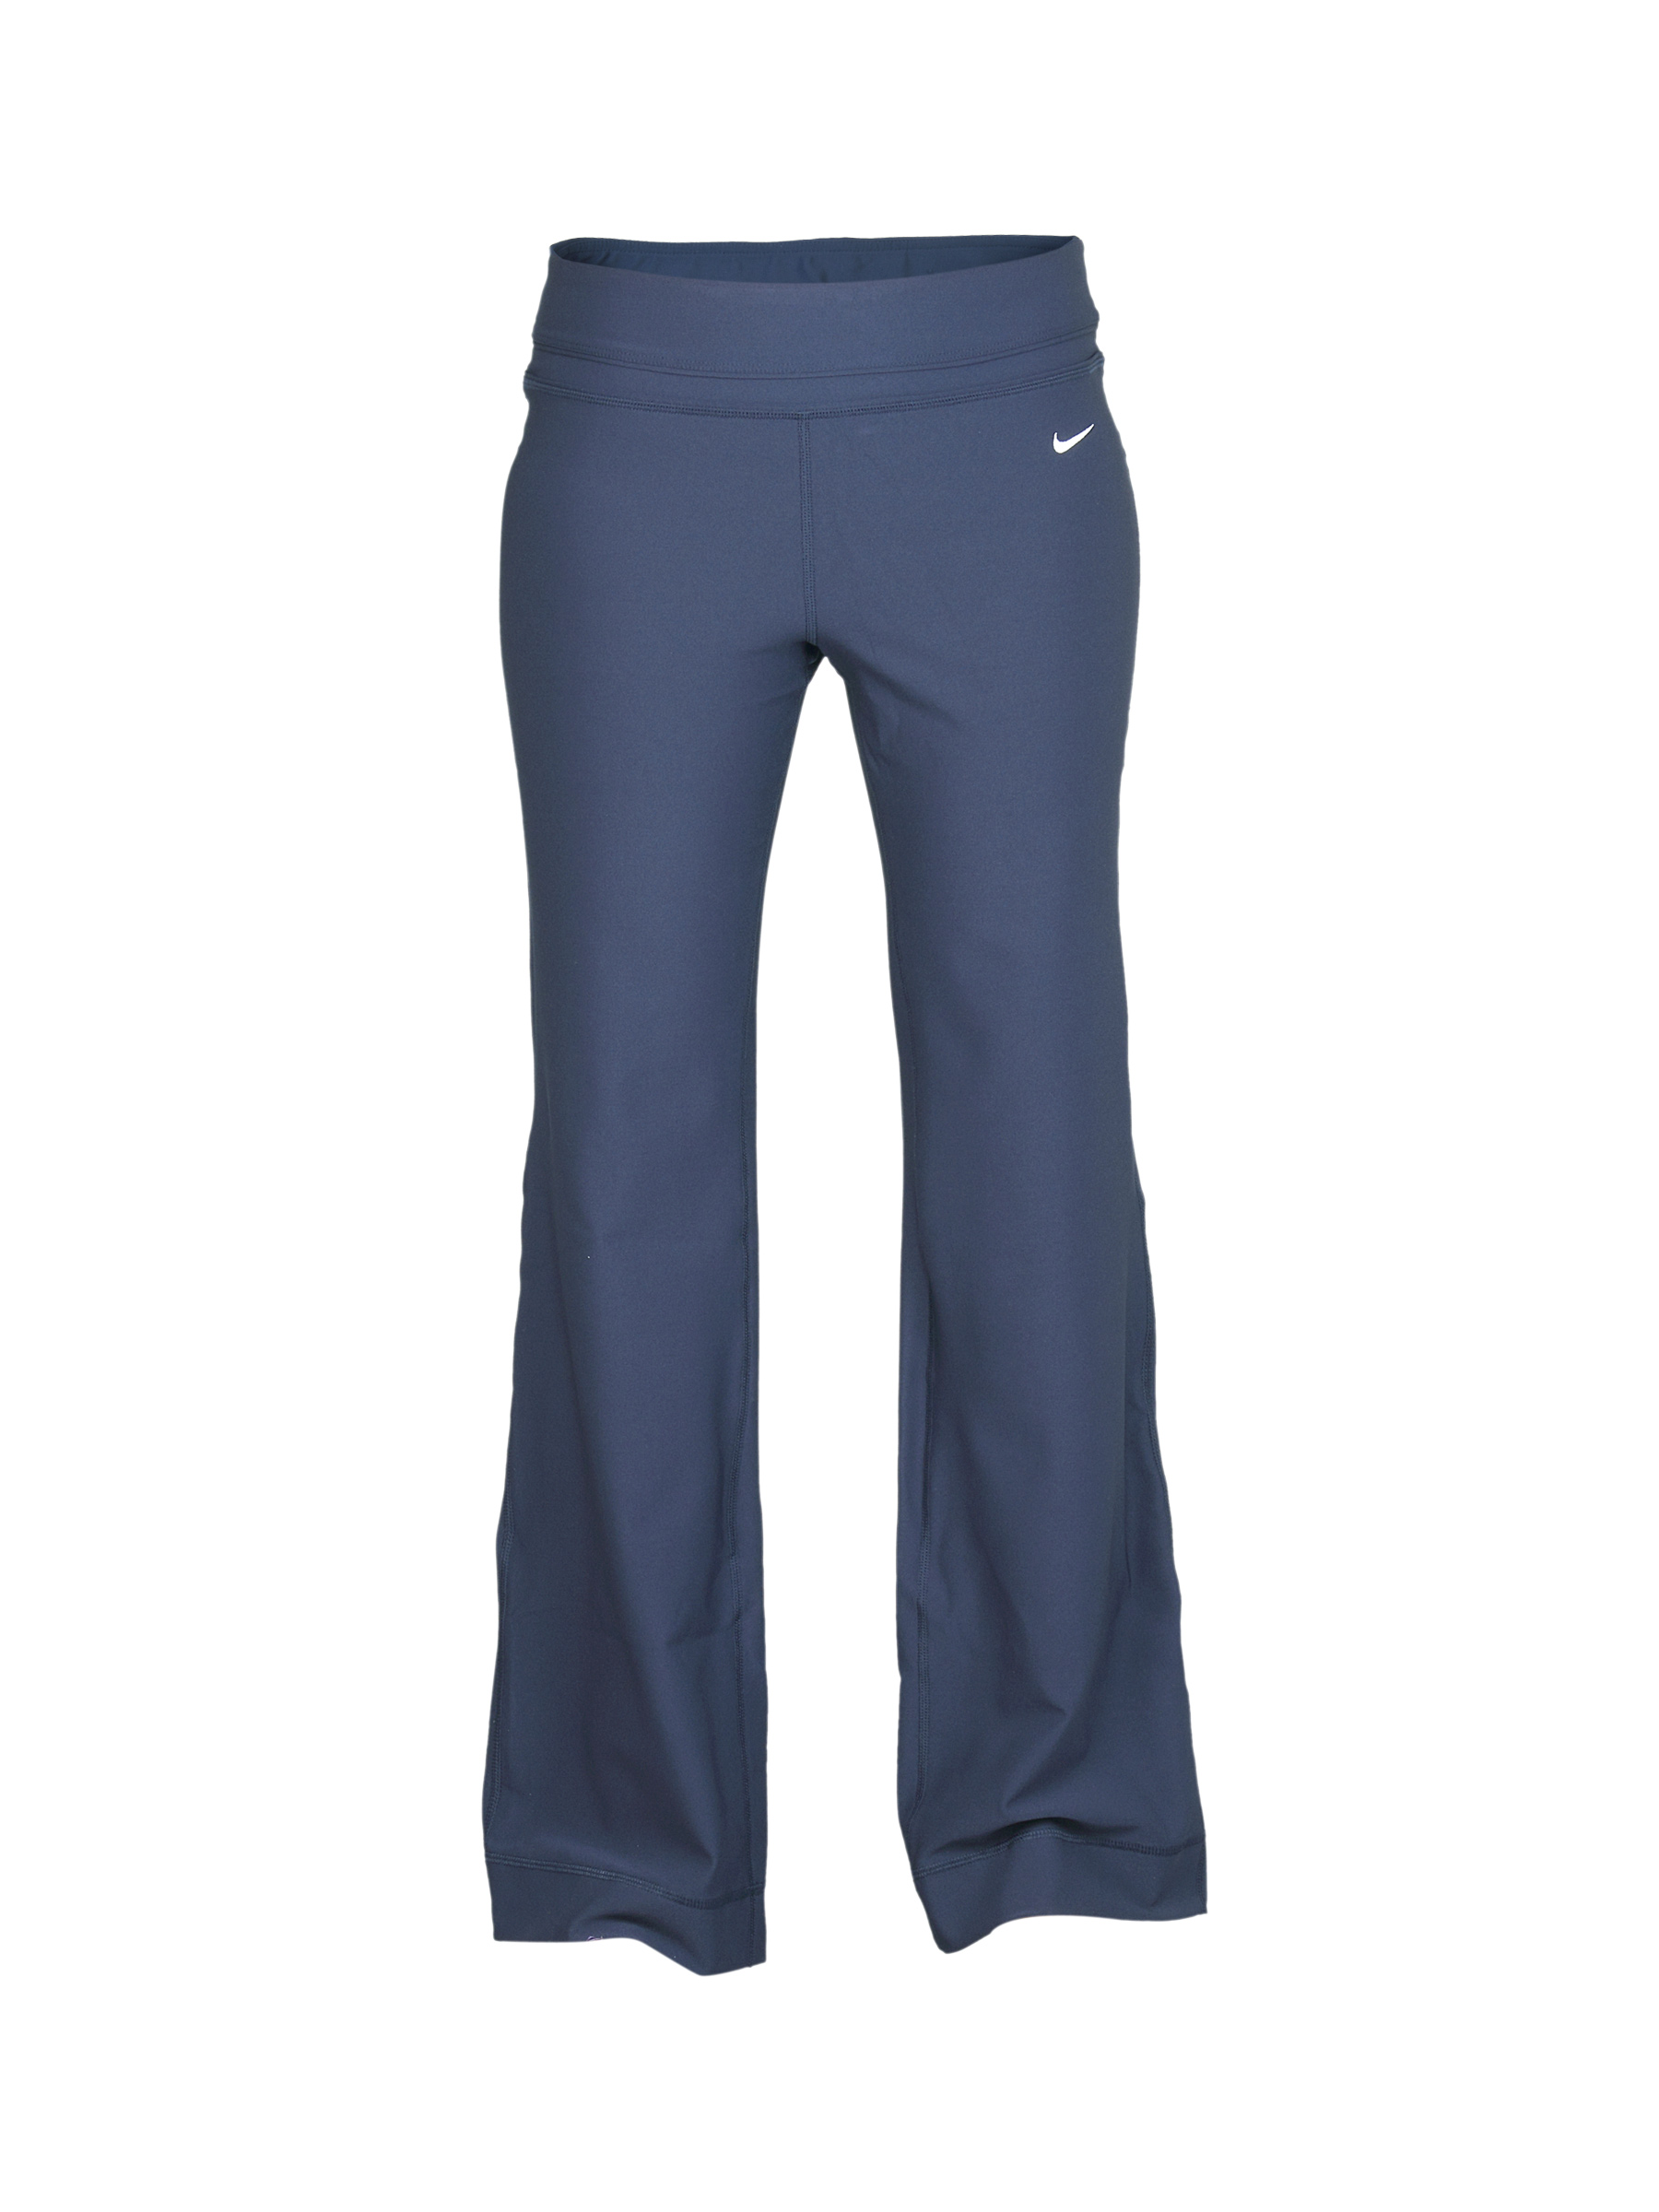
Nike Women Be Strong Navy Blue Pant
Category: Apparel / Bottomwear / Track Pants
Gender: Women
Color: Navy Blue
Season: Summer 2011
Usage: Sports